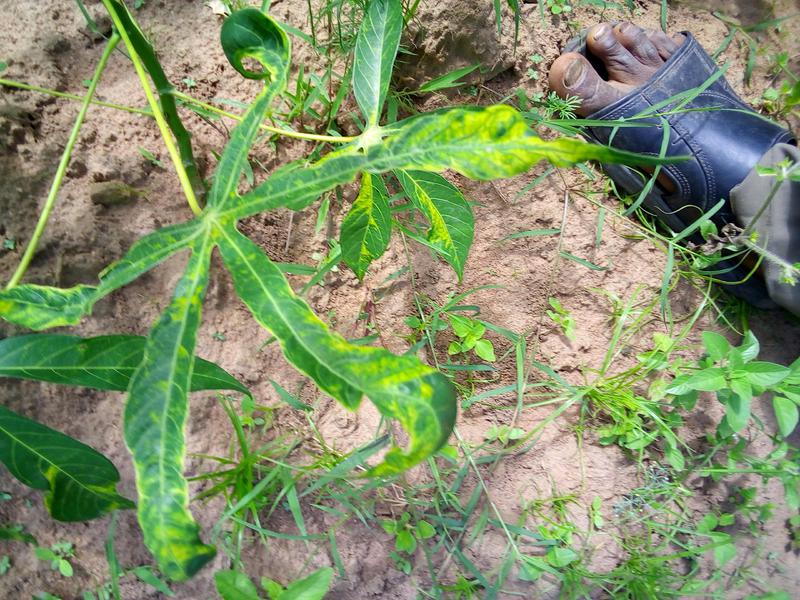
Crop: cassava
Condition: mosaic_disease